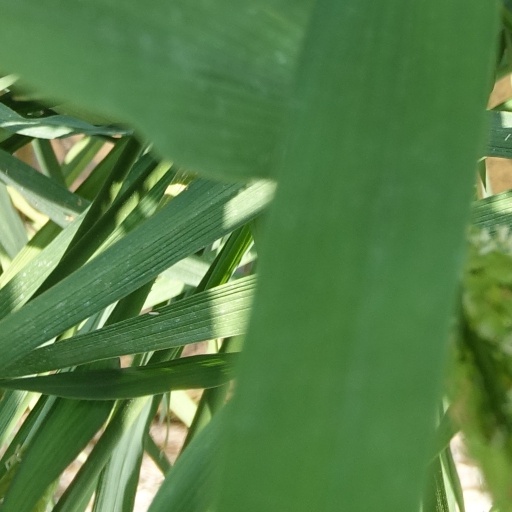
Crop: rice